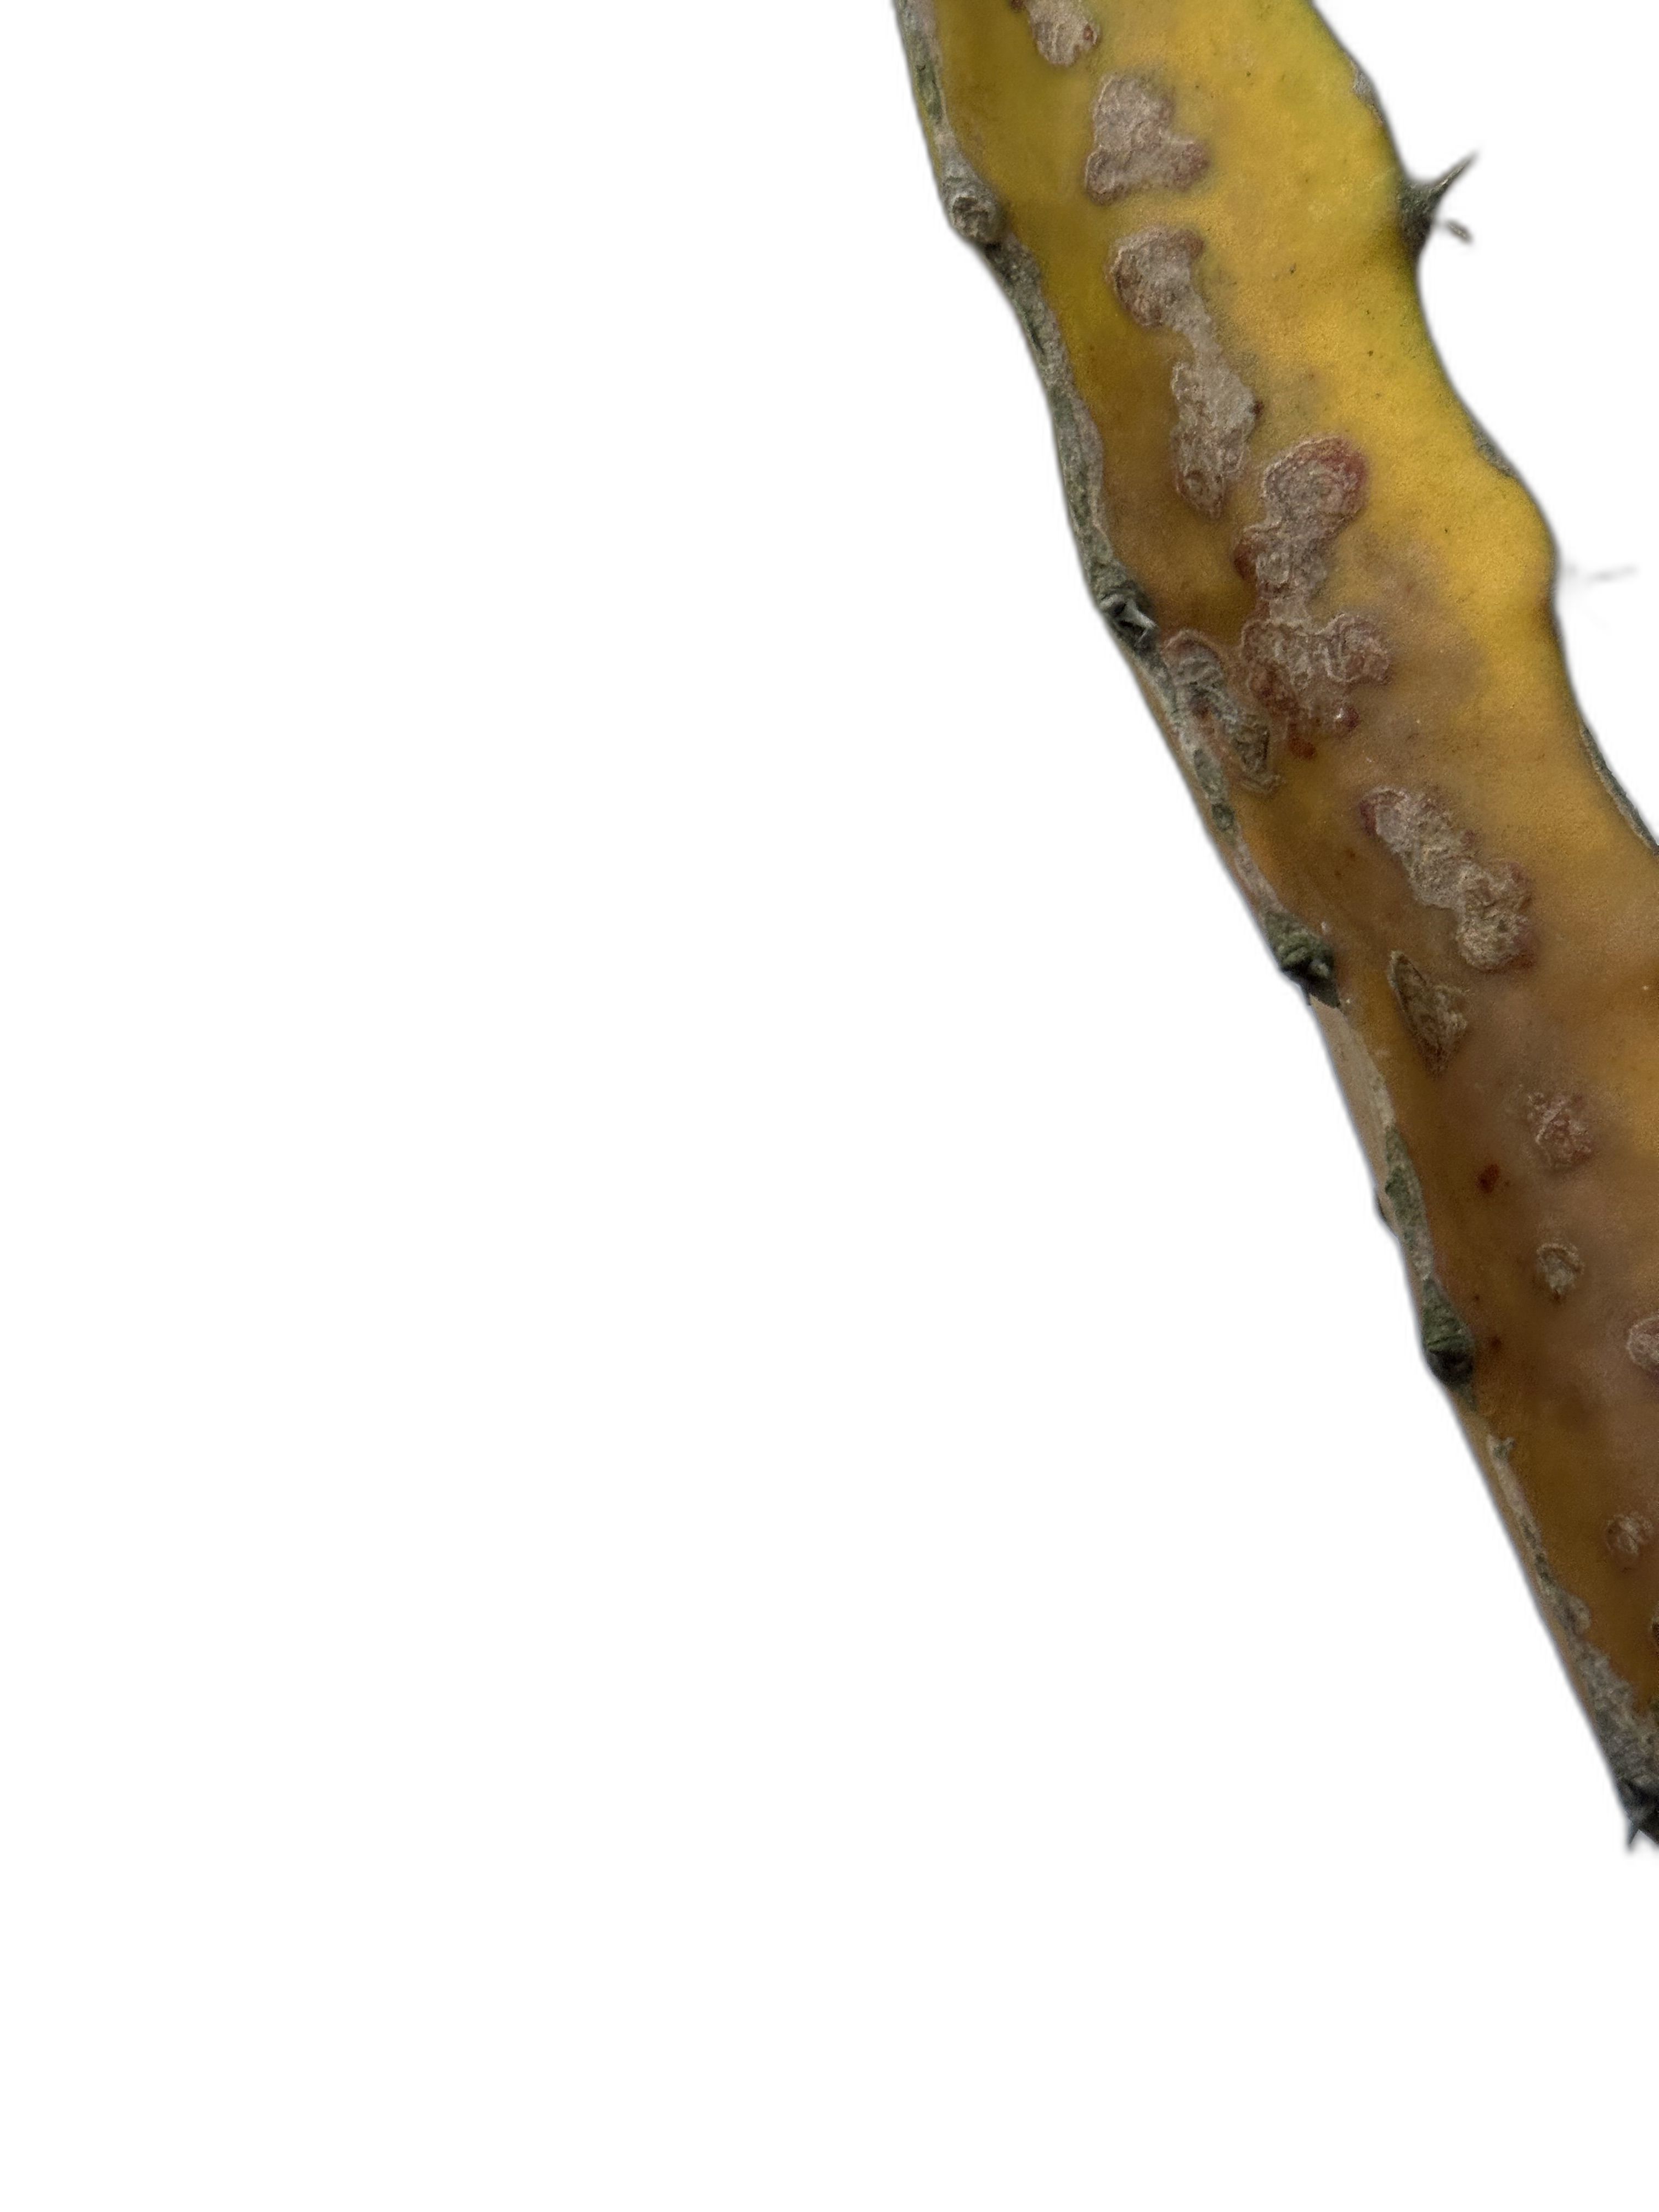
Label: Bad leaf